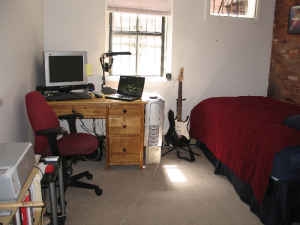
Room type: bedroom